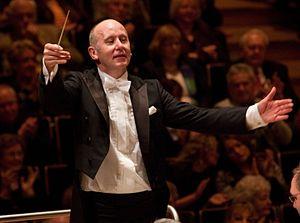
La Philharmonie Festiva fut à l’origine fondée par le chef d’orchestre Gerd Schaller, en 2008, en tant qu’orchestre du Festival d'été d'Ebrach.